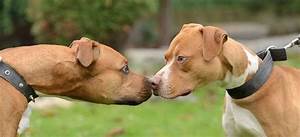
Label: dog